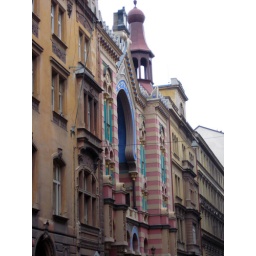
The colorful building in the middle is a synagogue.